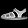
Label: Sandal